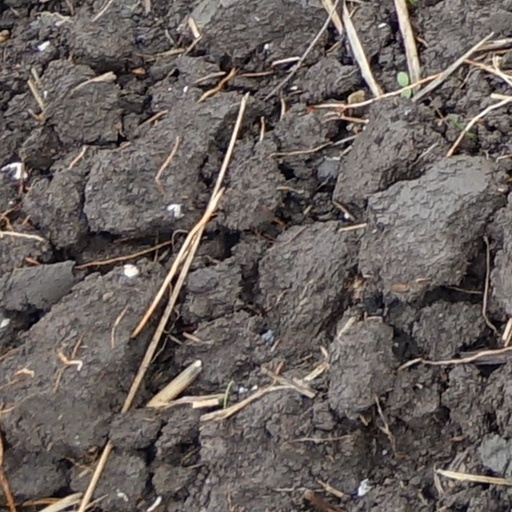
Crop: wheat